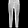
Label: Trouser